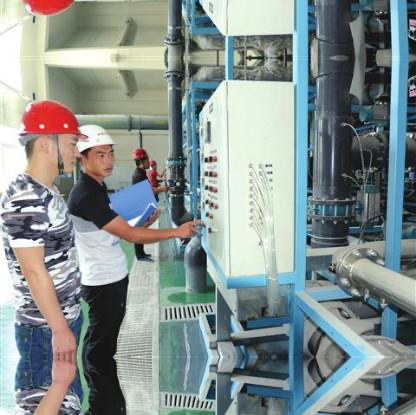
Objects in the image:
label: helmet
label: helmet
label: helmet
label: helmet
label: helmet